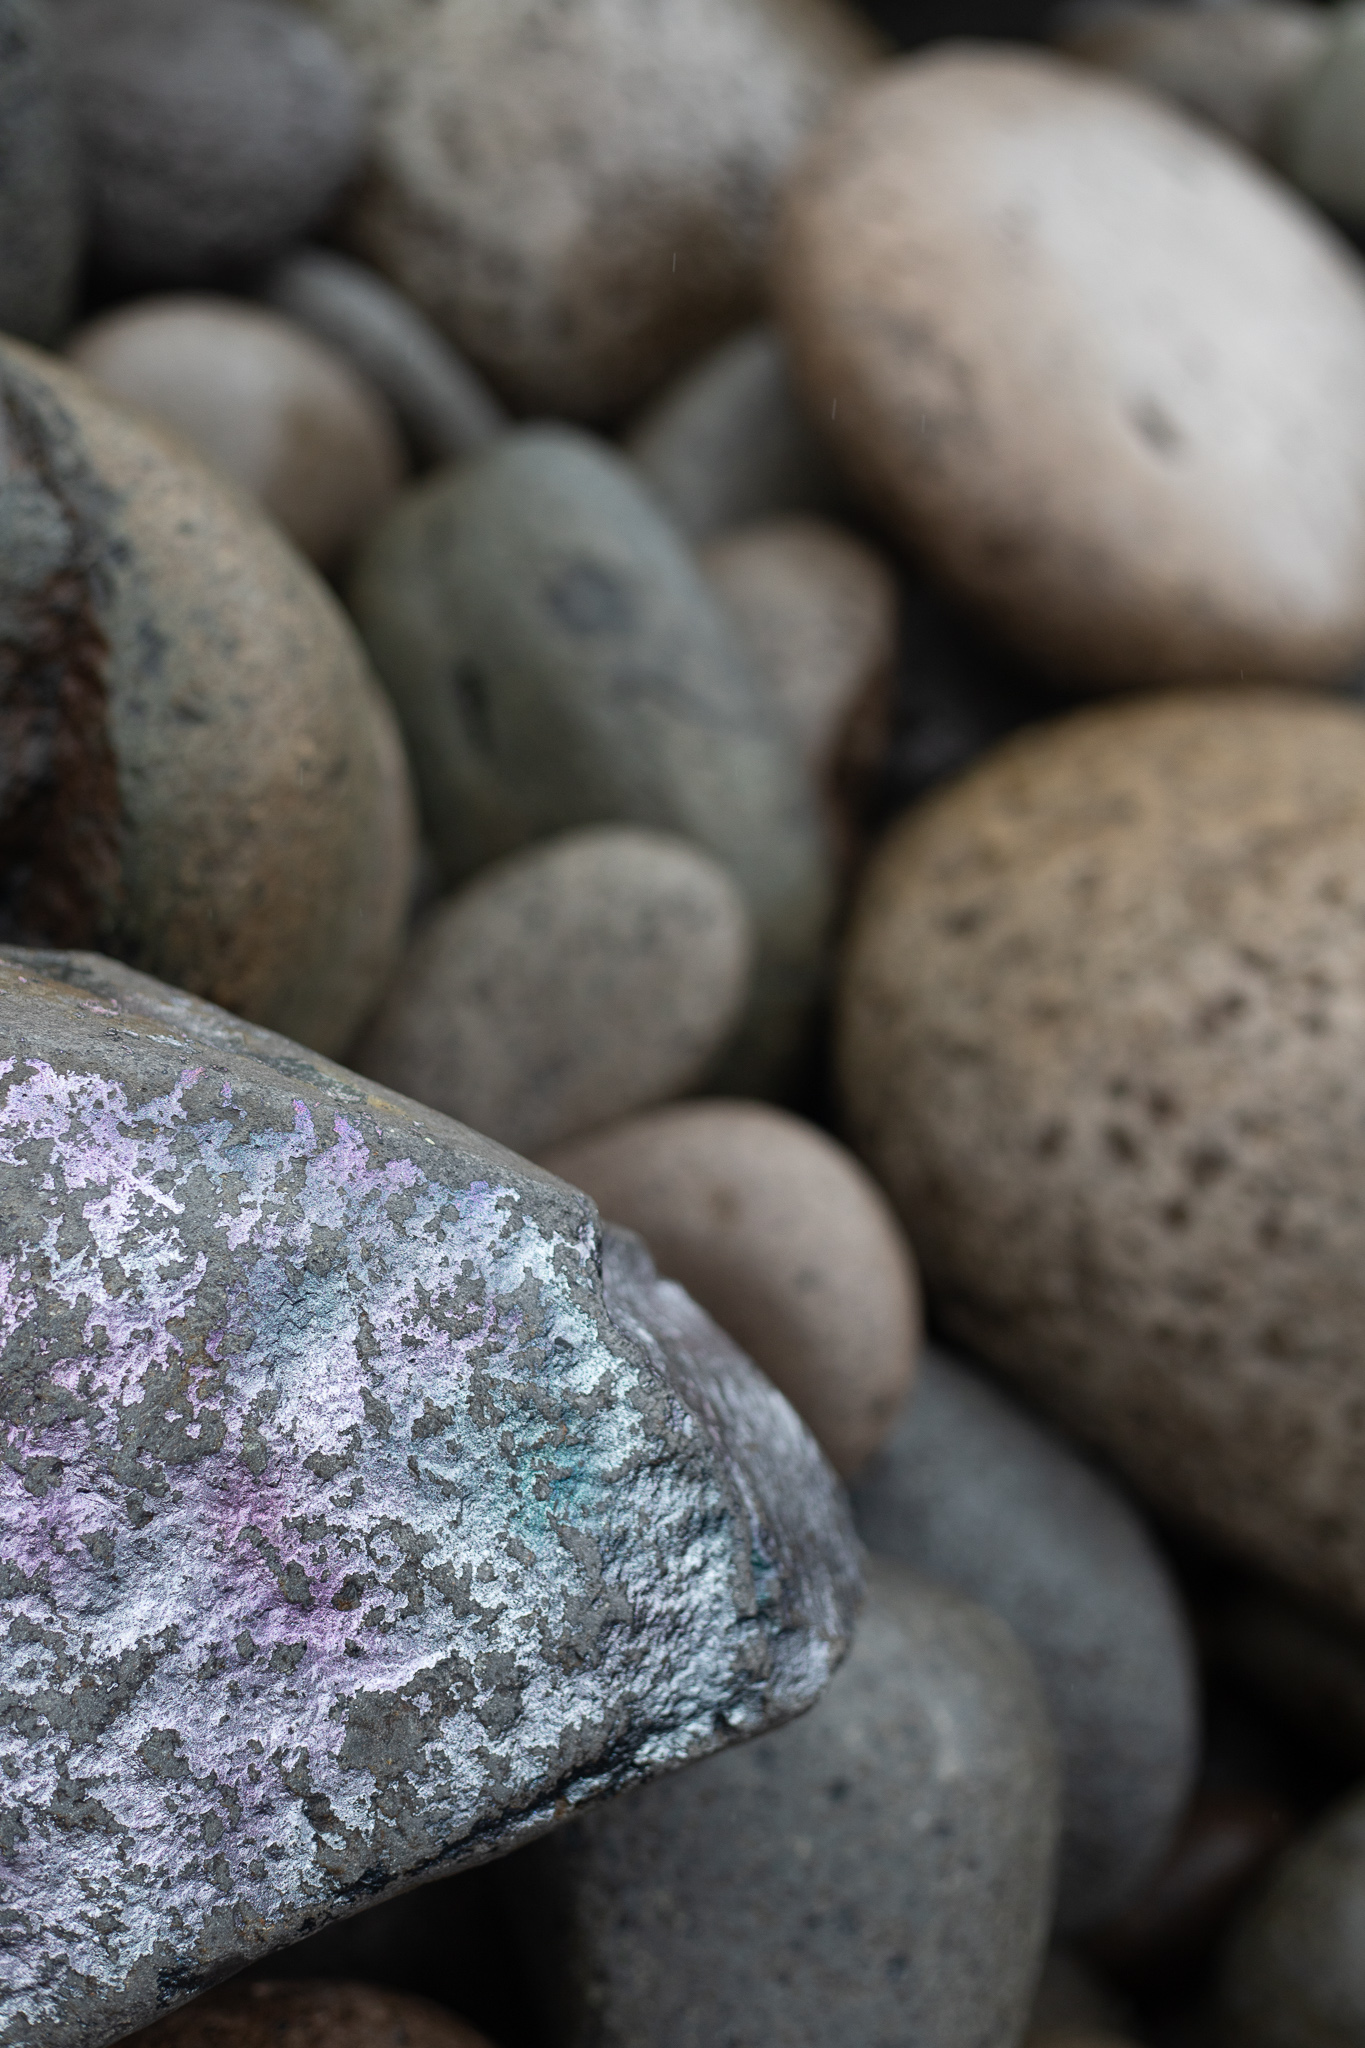
stones, pebbles, rocks, bedrock, wood, rock, geology, electric blue, landscape, sand, pebble, cobblestone, granite, igneous rock, boulder, pattern, rubble, soil, gravel, still life photography, flooring, metal, volcanic rock, circle, coast, limestone